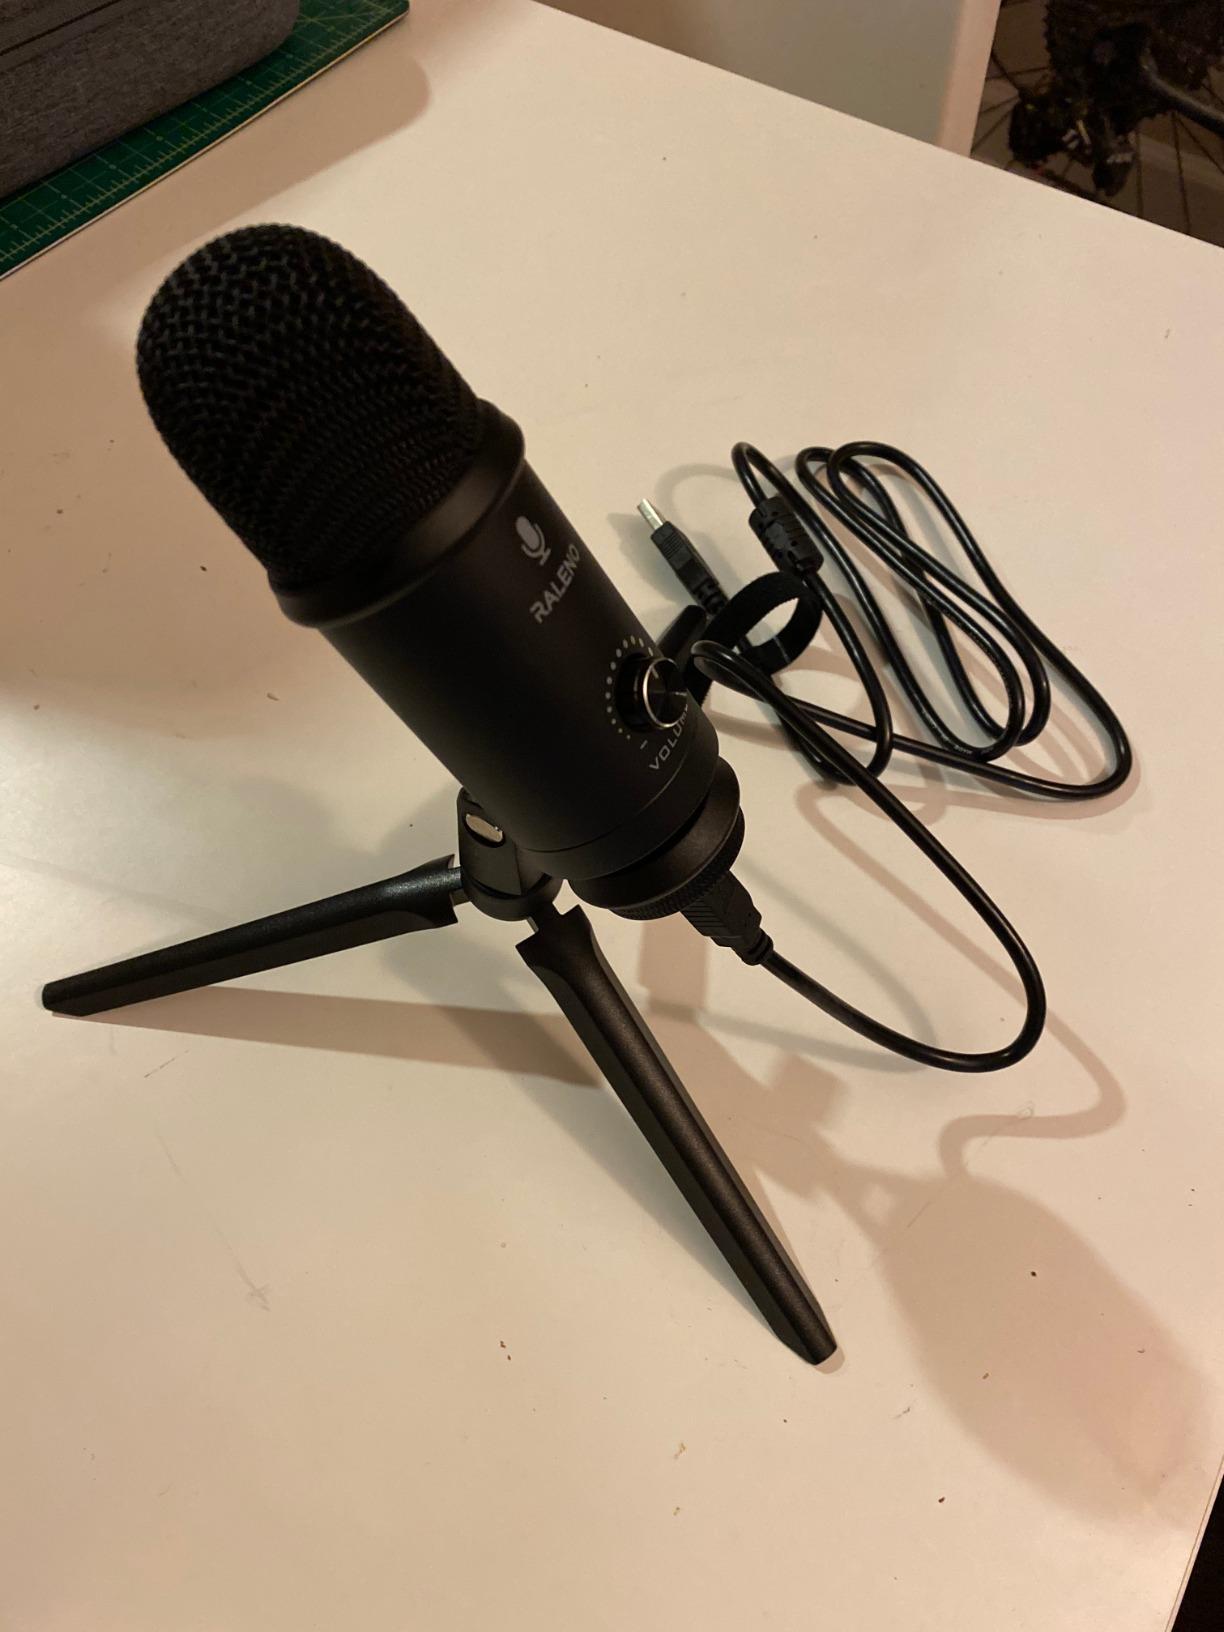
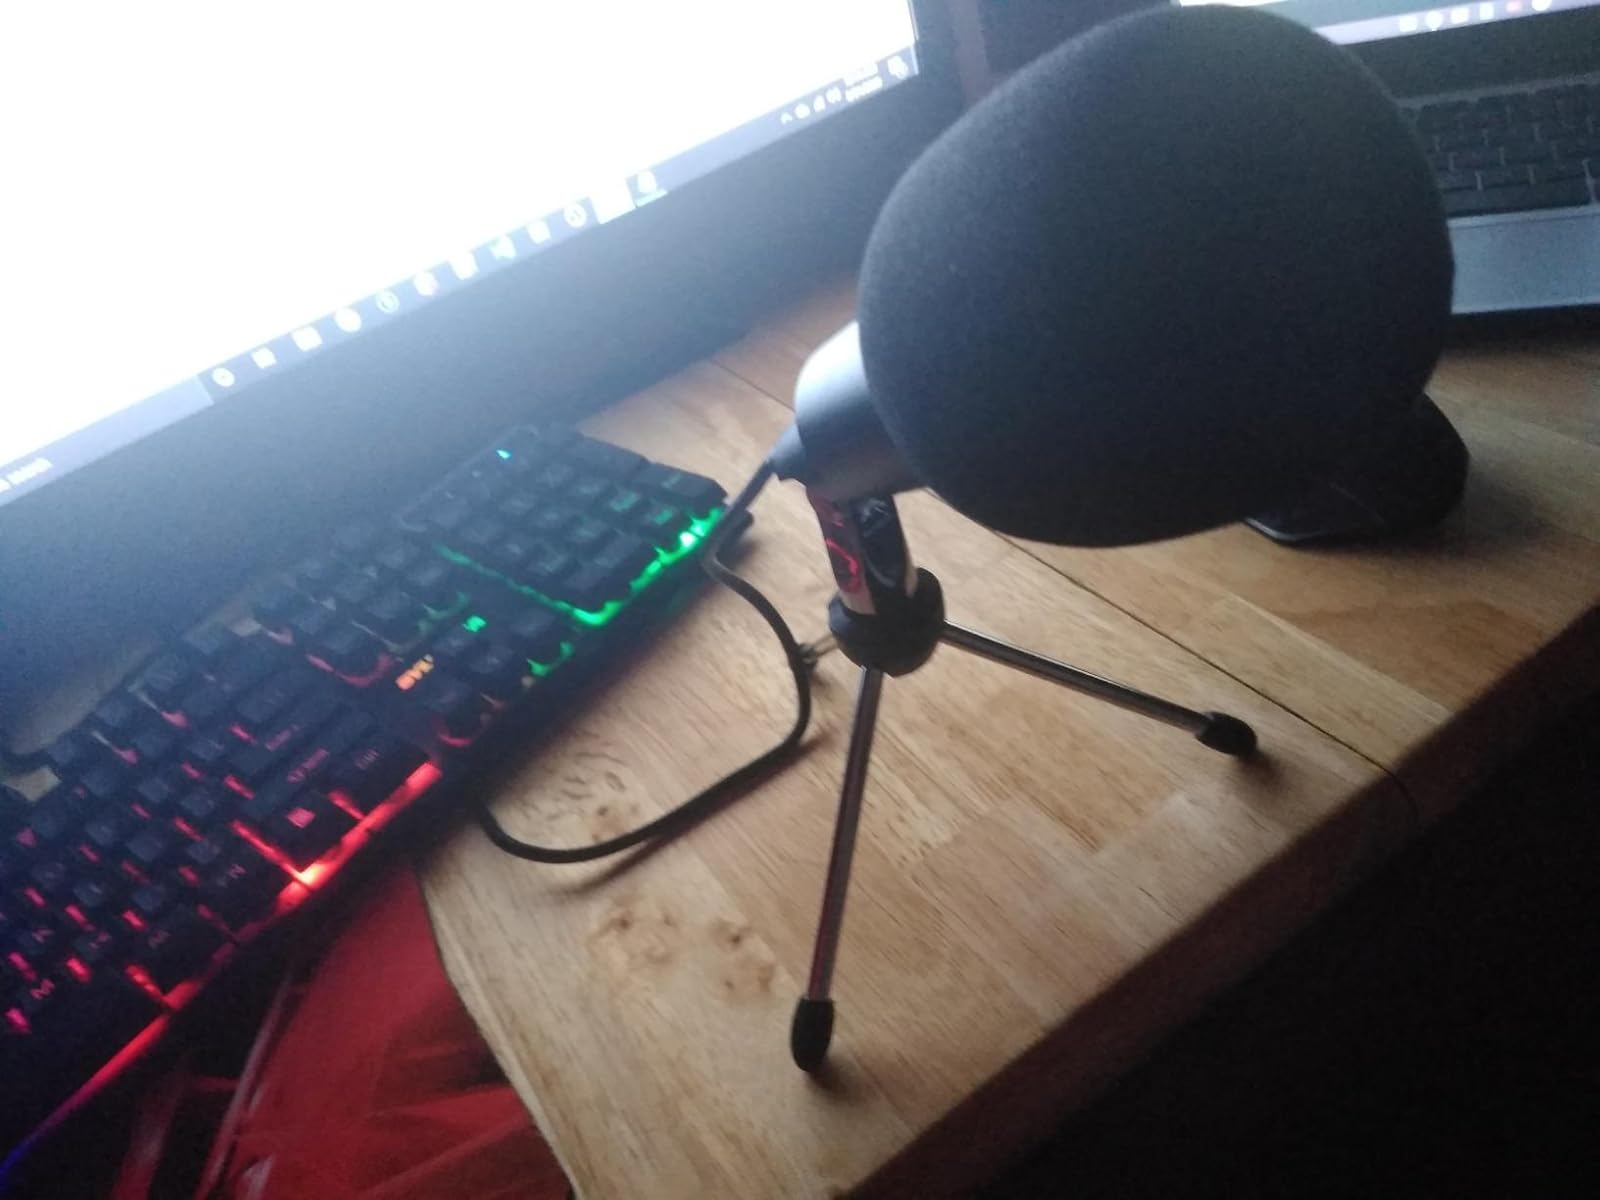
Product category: microphone
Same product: no